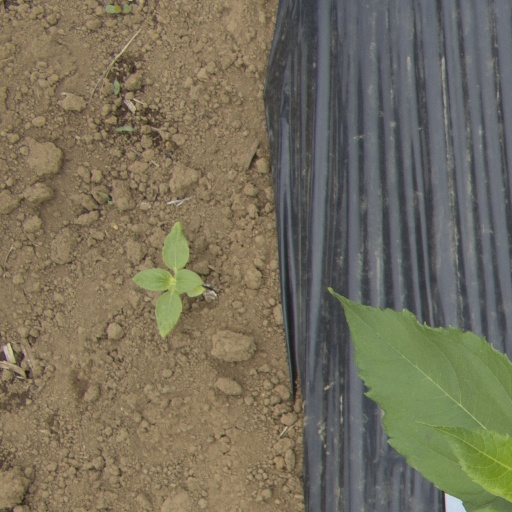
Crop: Jerusalem artichoke